List of songs recorded by Iggy Azalea

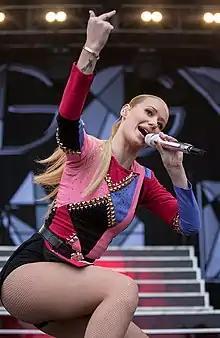
Azalea performing at the ACL Music Festival in October 2014

Australian rapper Iggy Azalea recorded songs for two studio albums; she is recording one studio album, one reissue, one extended play (EP), and three mixtapes; some of which were collaborations with other artist among other releases. Azalea's first mixtape "Ignorant Art", her debut music release, and the project generally credited as her career breakthrough, was released in September 2011; it was recorded in Los Angeles where Azalea had been residing since the previous year after migrating from Australia to the United States in 2006 when she was age 16 to pursue a rap career. Prior to the release of the mixtape, Azalea had shared several home videos on her YouTube channel as an underground rapper. She then aligned herself with Southern rapper T.I., eventually signing with his Grand Hustle imprint in 2012. With plans to release her debut studio album that year, she ended up putting out a free six-song EP titled "Glory" in July; it includes material slated for the album and recorded during her time in Atlanta. In May 2012, Azalea was featured on Steve Aoki and Angger Dimas' collaborative electronic track "Beat Down". Azalea then announced that she would be releasing her second mixtape in October 2012, "TrapGold", produced by Diplo and FKi.